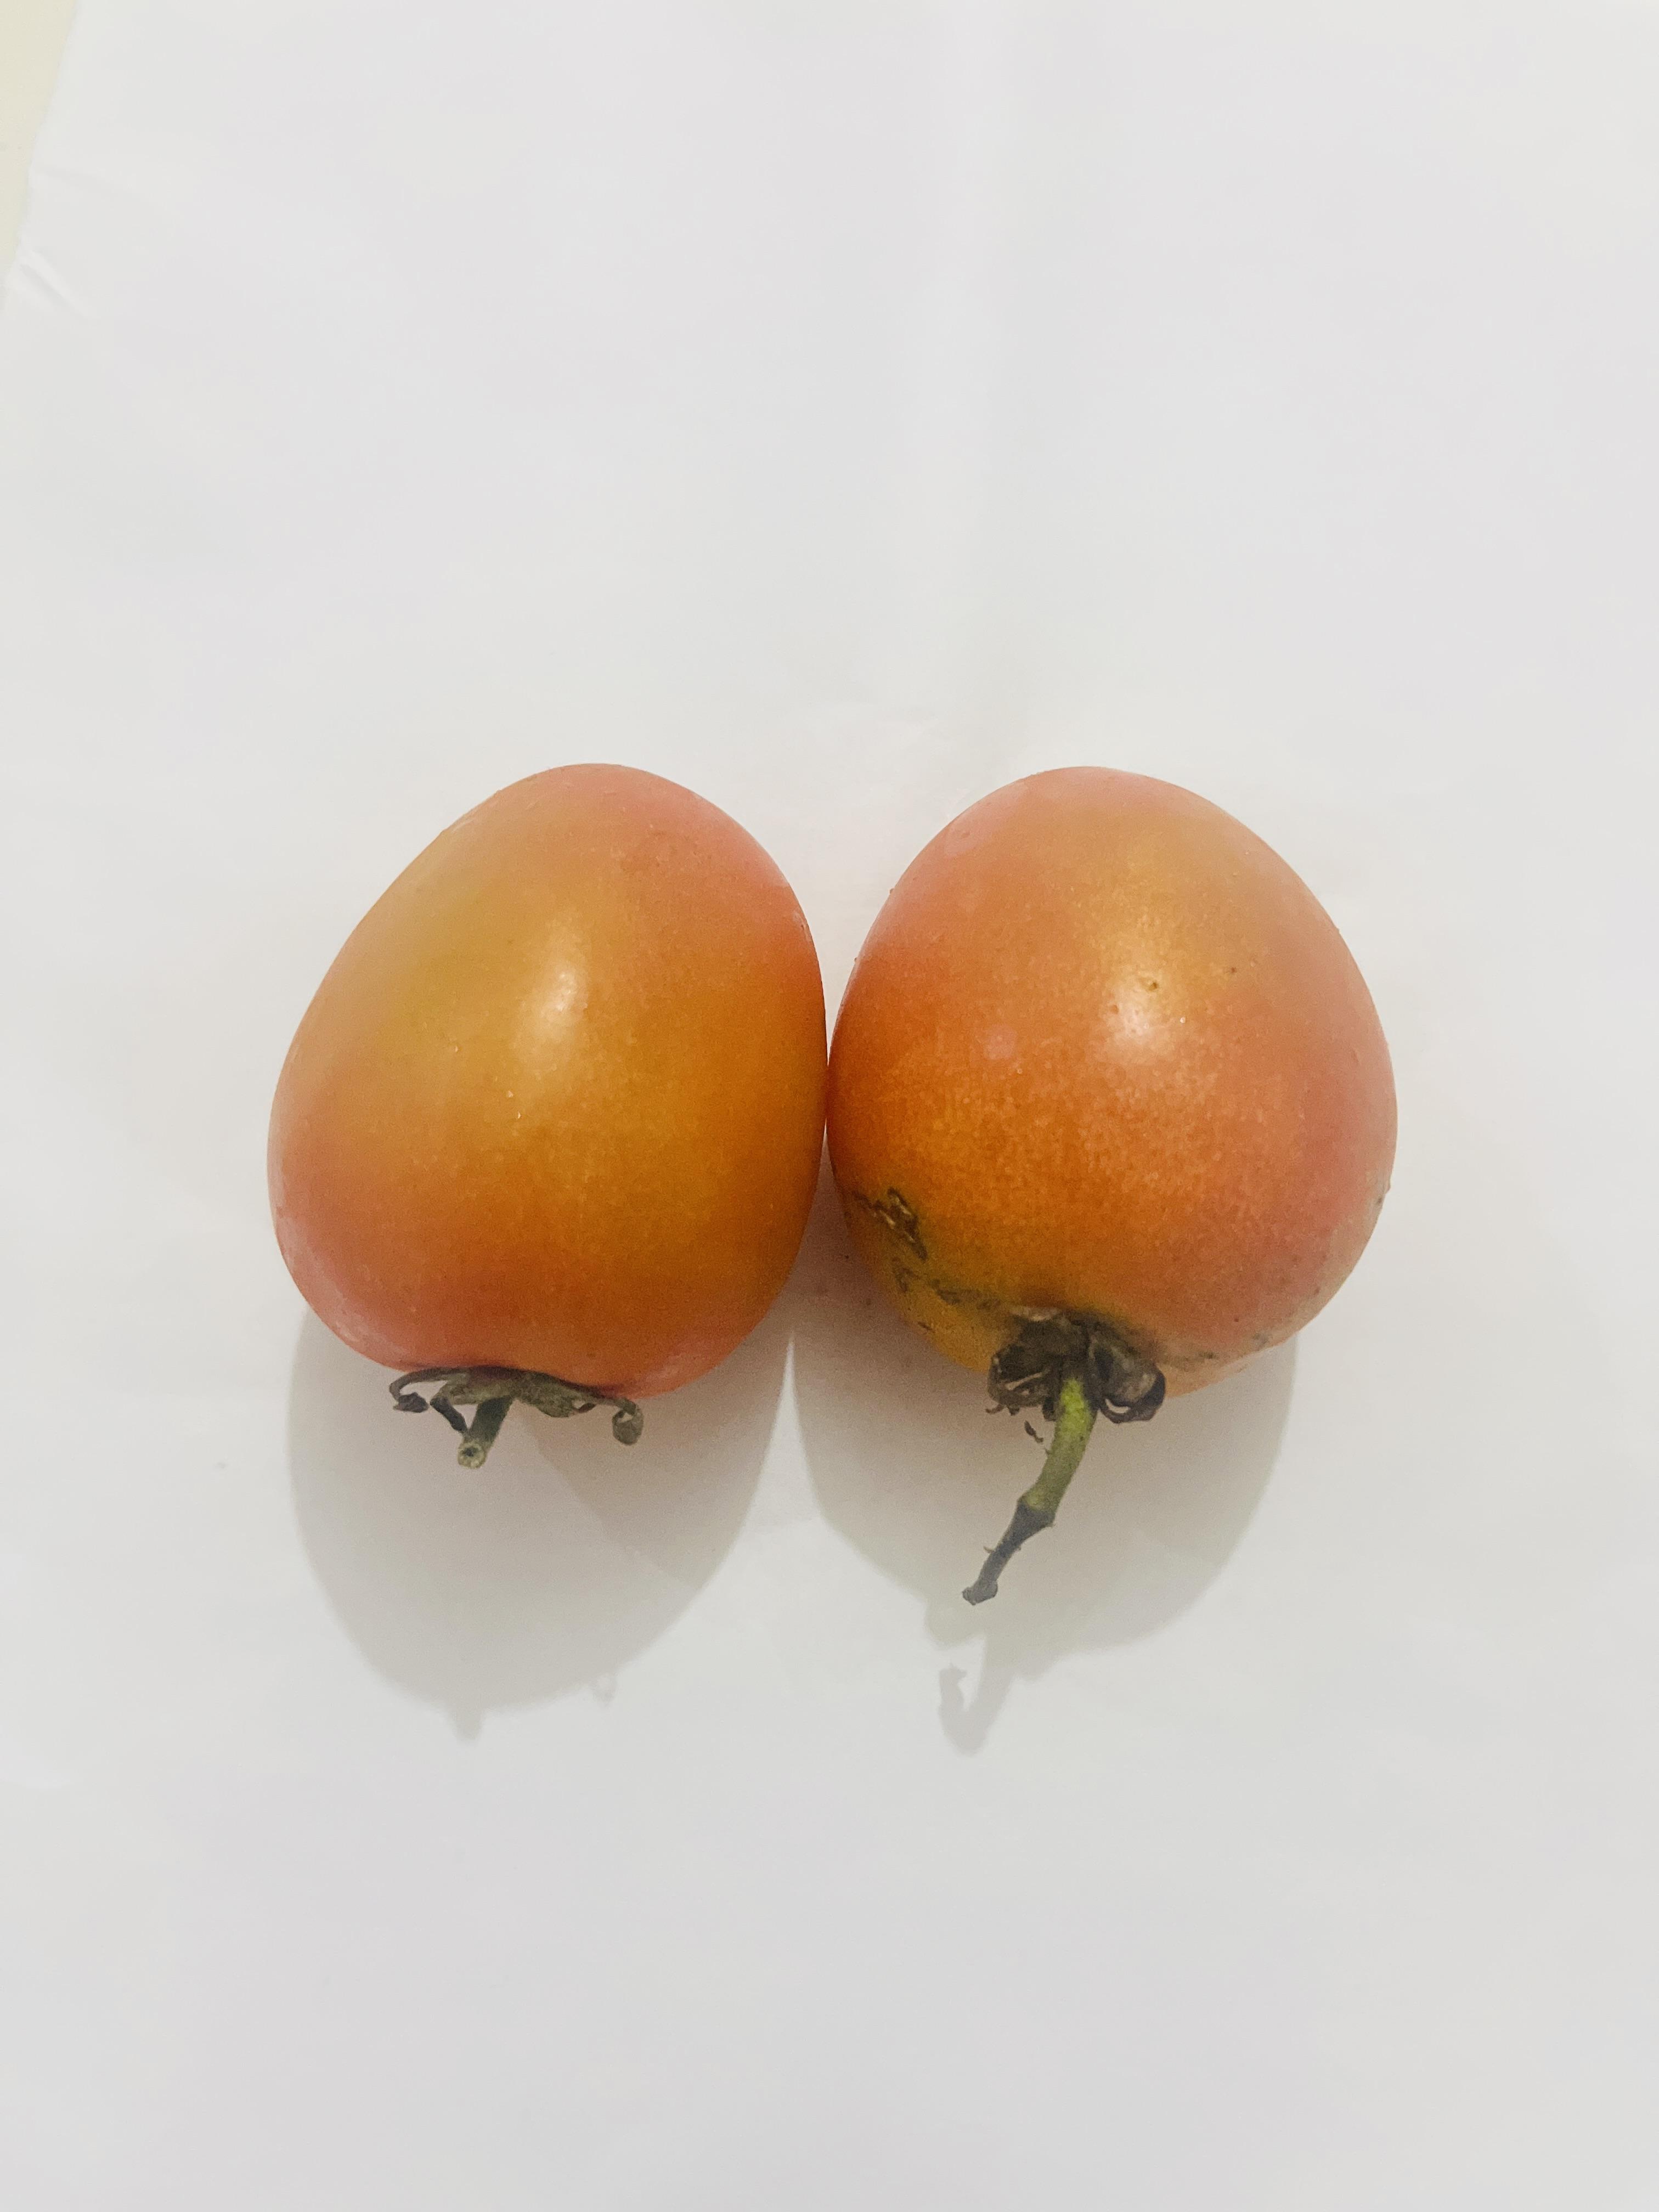
Label: Tomato